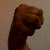
The image shows a hand gesture representing the letter 'M' in Indian Sign Language.